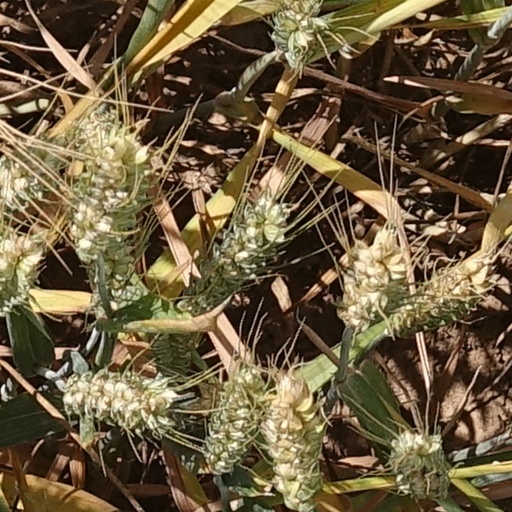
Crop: wheat